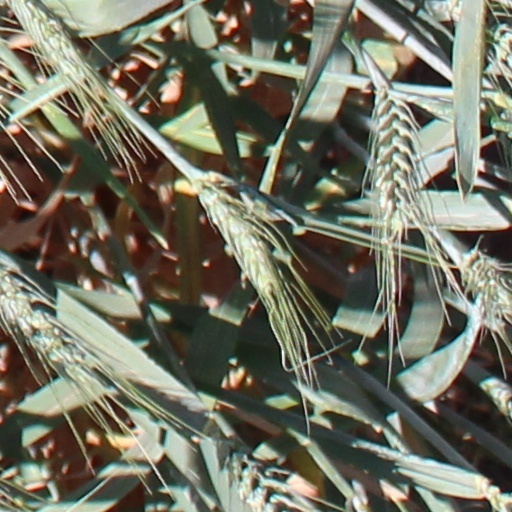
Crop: wheat